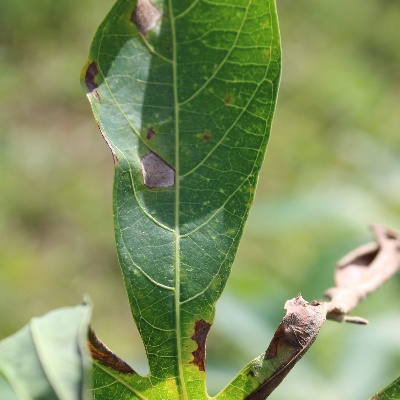
Crop: Cassava
Condition: bacterial blight